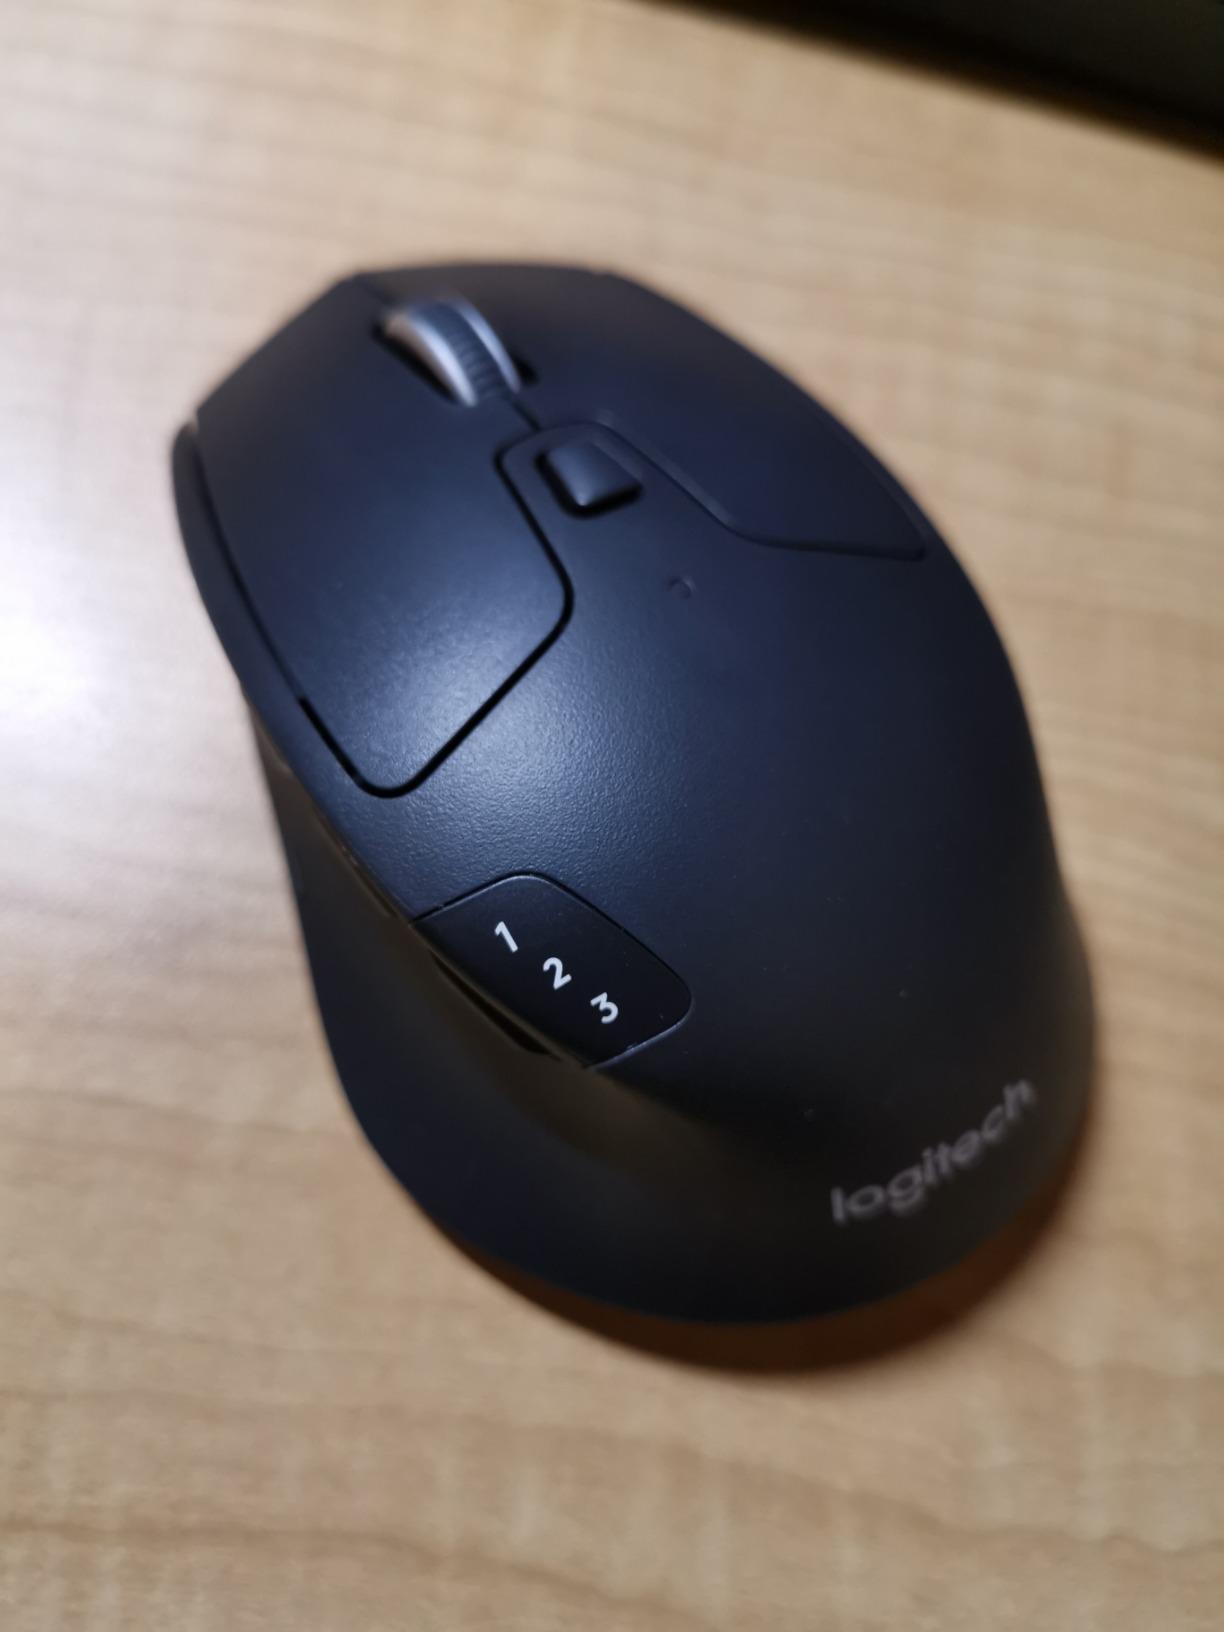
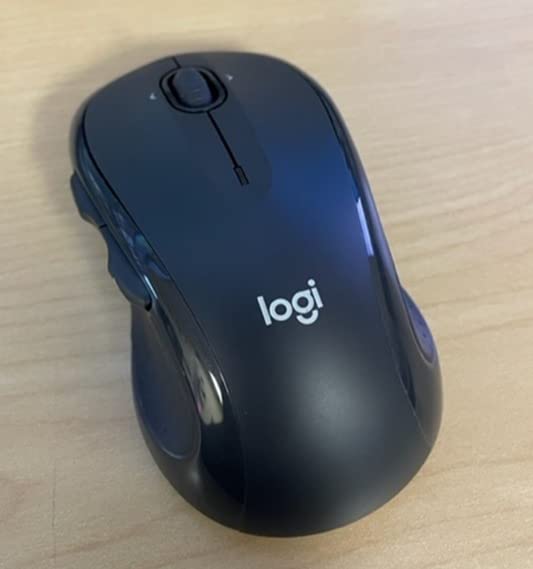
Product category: mouse
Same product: no